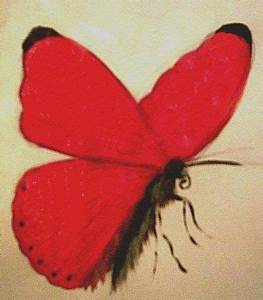
Label: farfalla